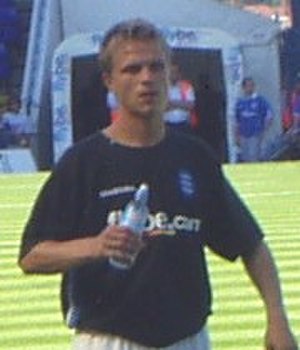
Jesper Grønkjær
Grønkjær for Birmingham City i 2004
Jesper Grønkjær er en tidligere professionel fodboldspiller fra Danmark, der i dag arbejder som ekspert på tv.